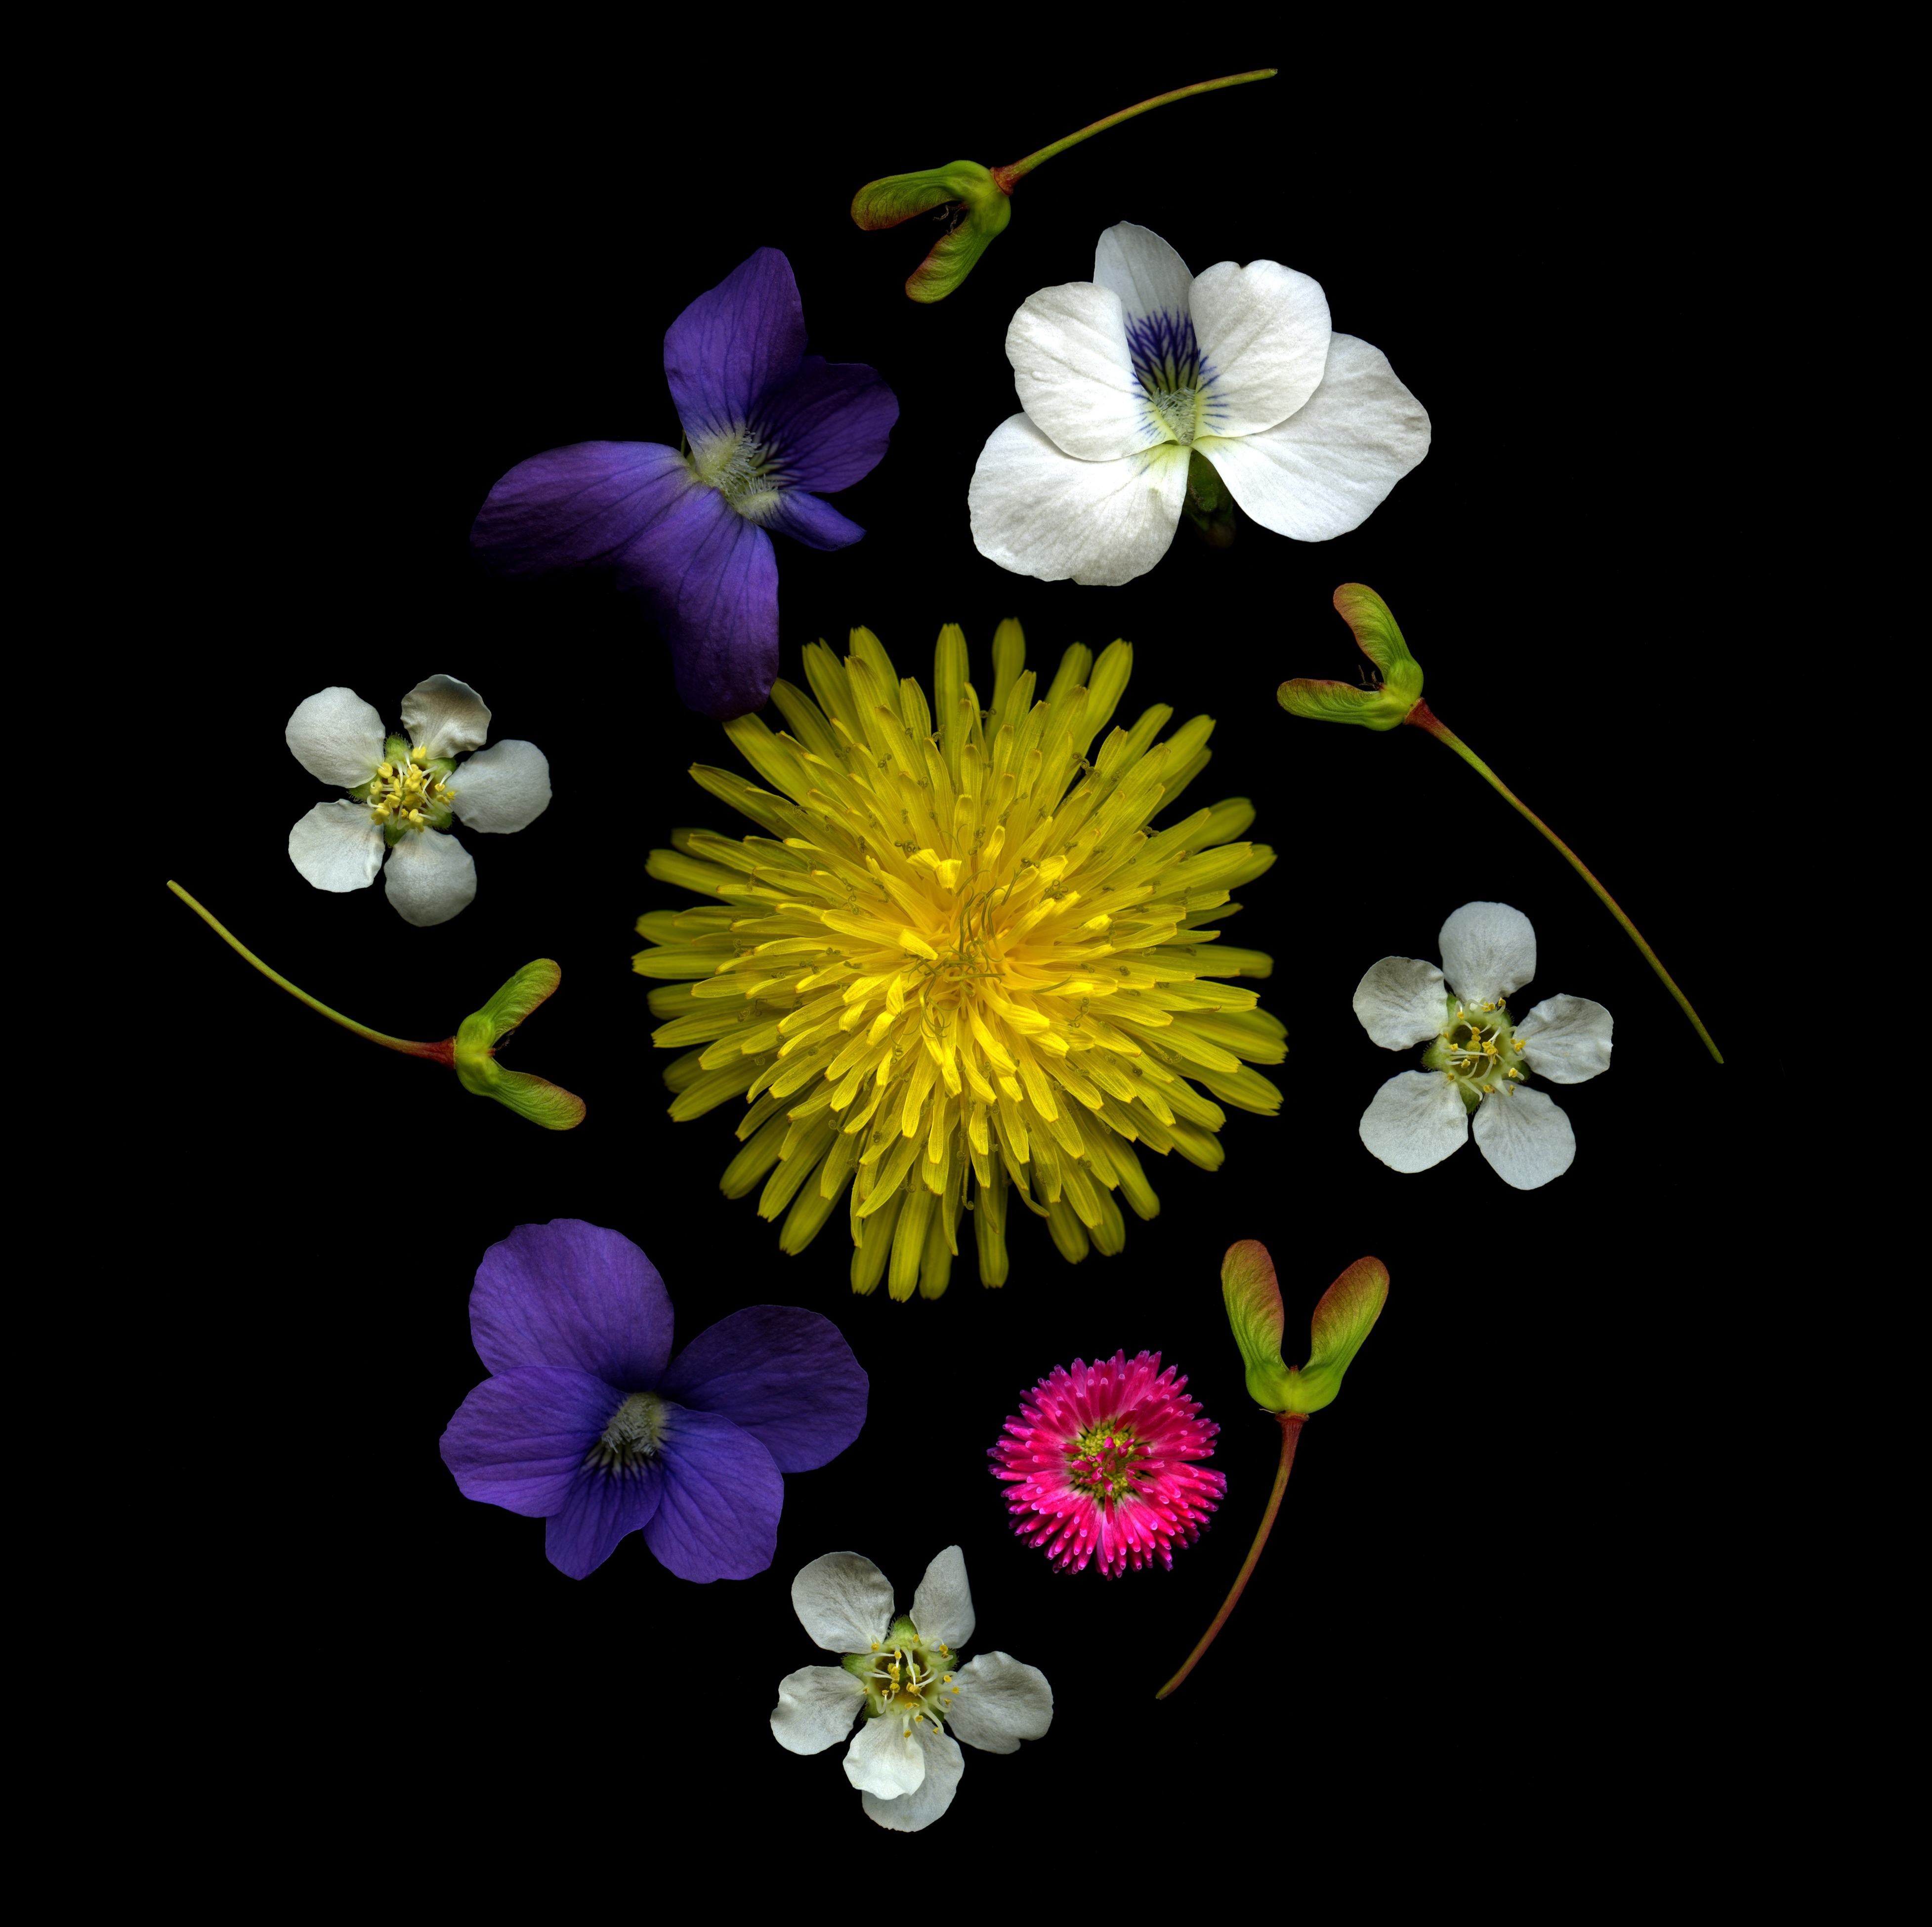
nature, blossom, growth, plant, white, flower, purple, petal, bloom, cute, green, natural, fresh, colorful, yellow, pink, flora, wildflower, bright, mix, easter, floristry, spring flowers, flowering plant, flower bouquet, floral design, land plant, flower arranging